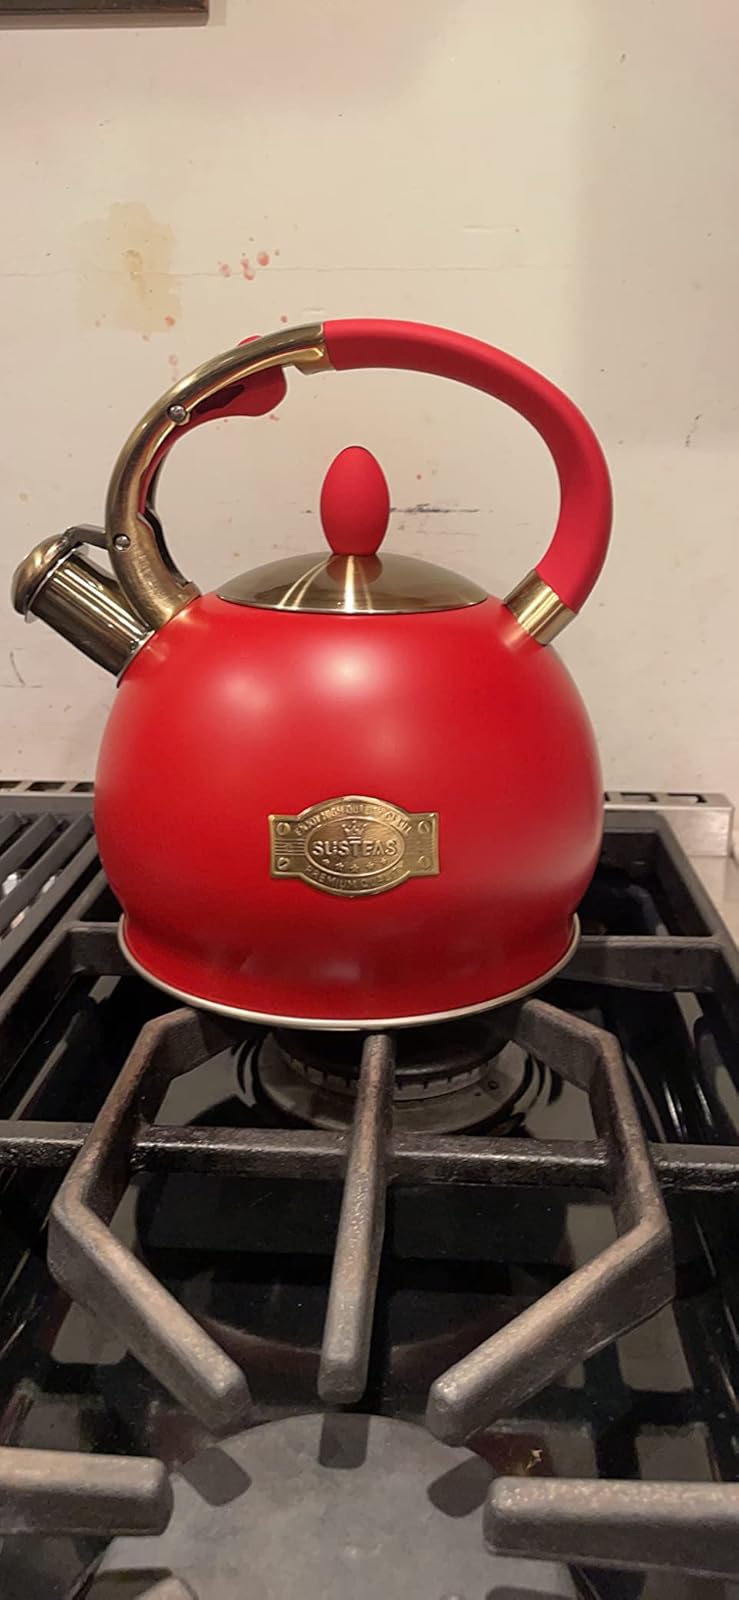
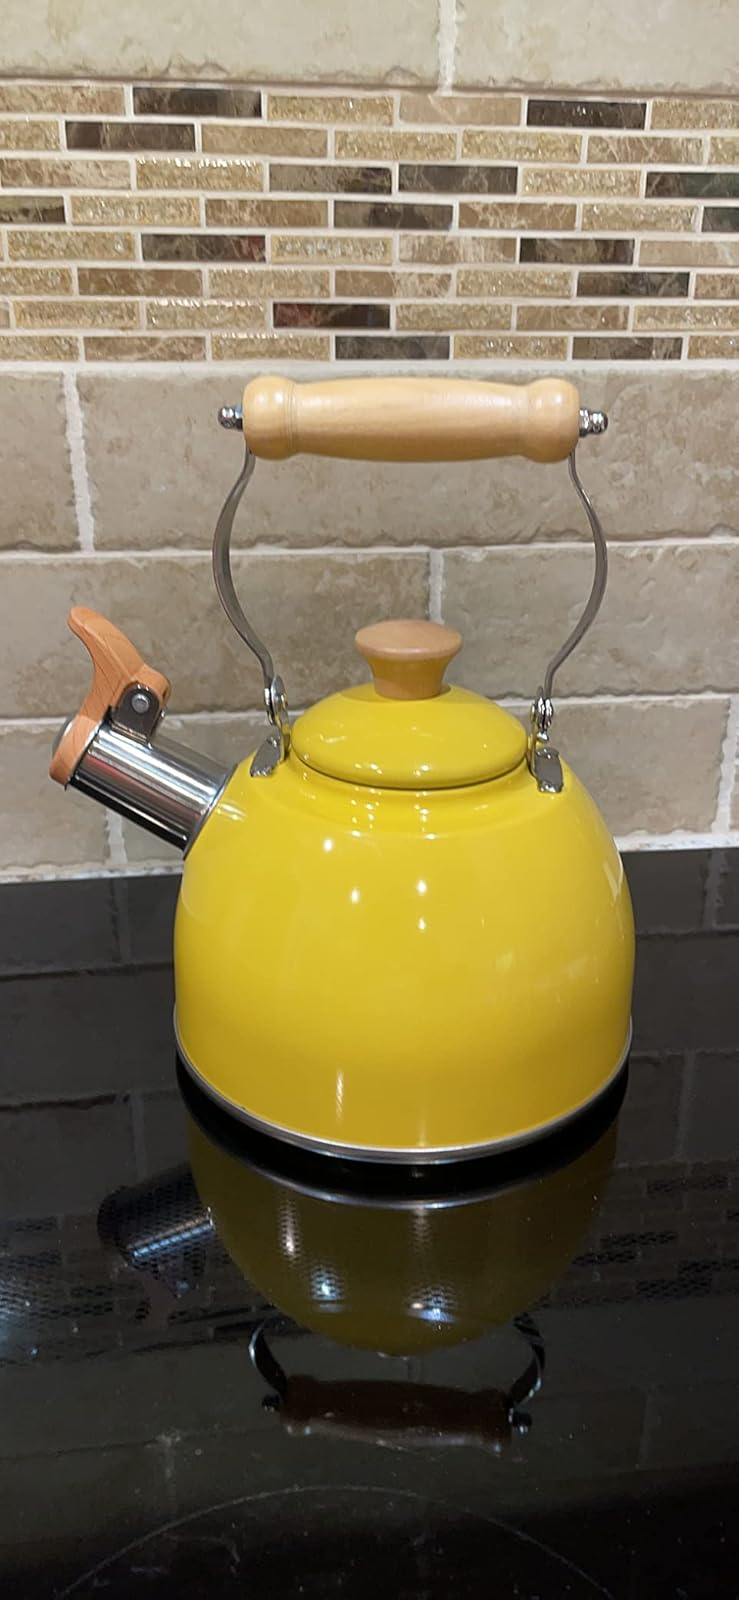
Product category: items_kettle
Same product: no